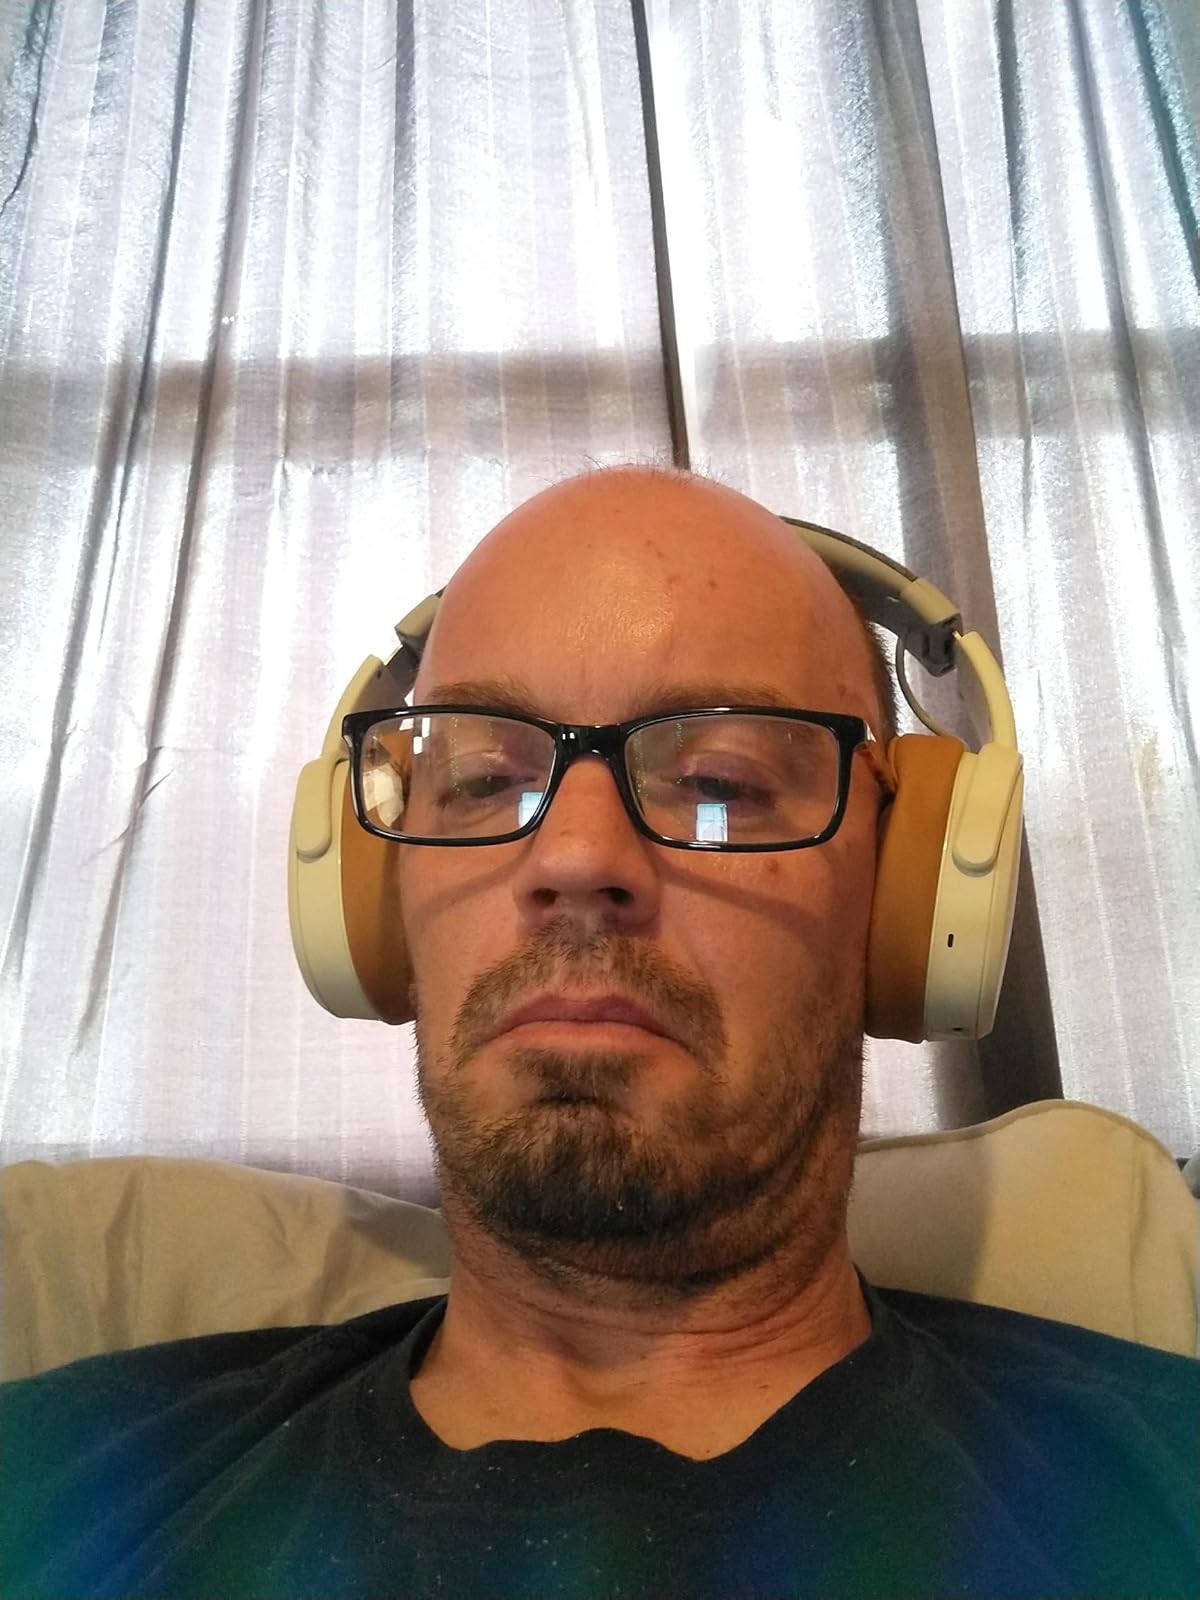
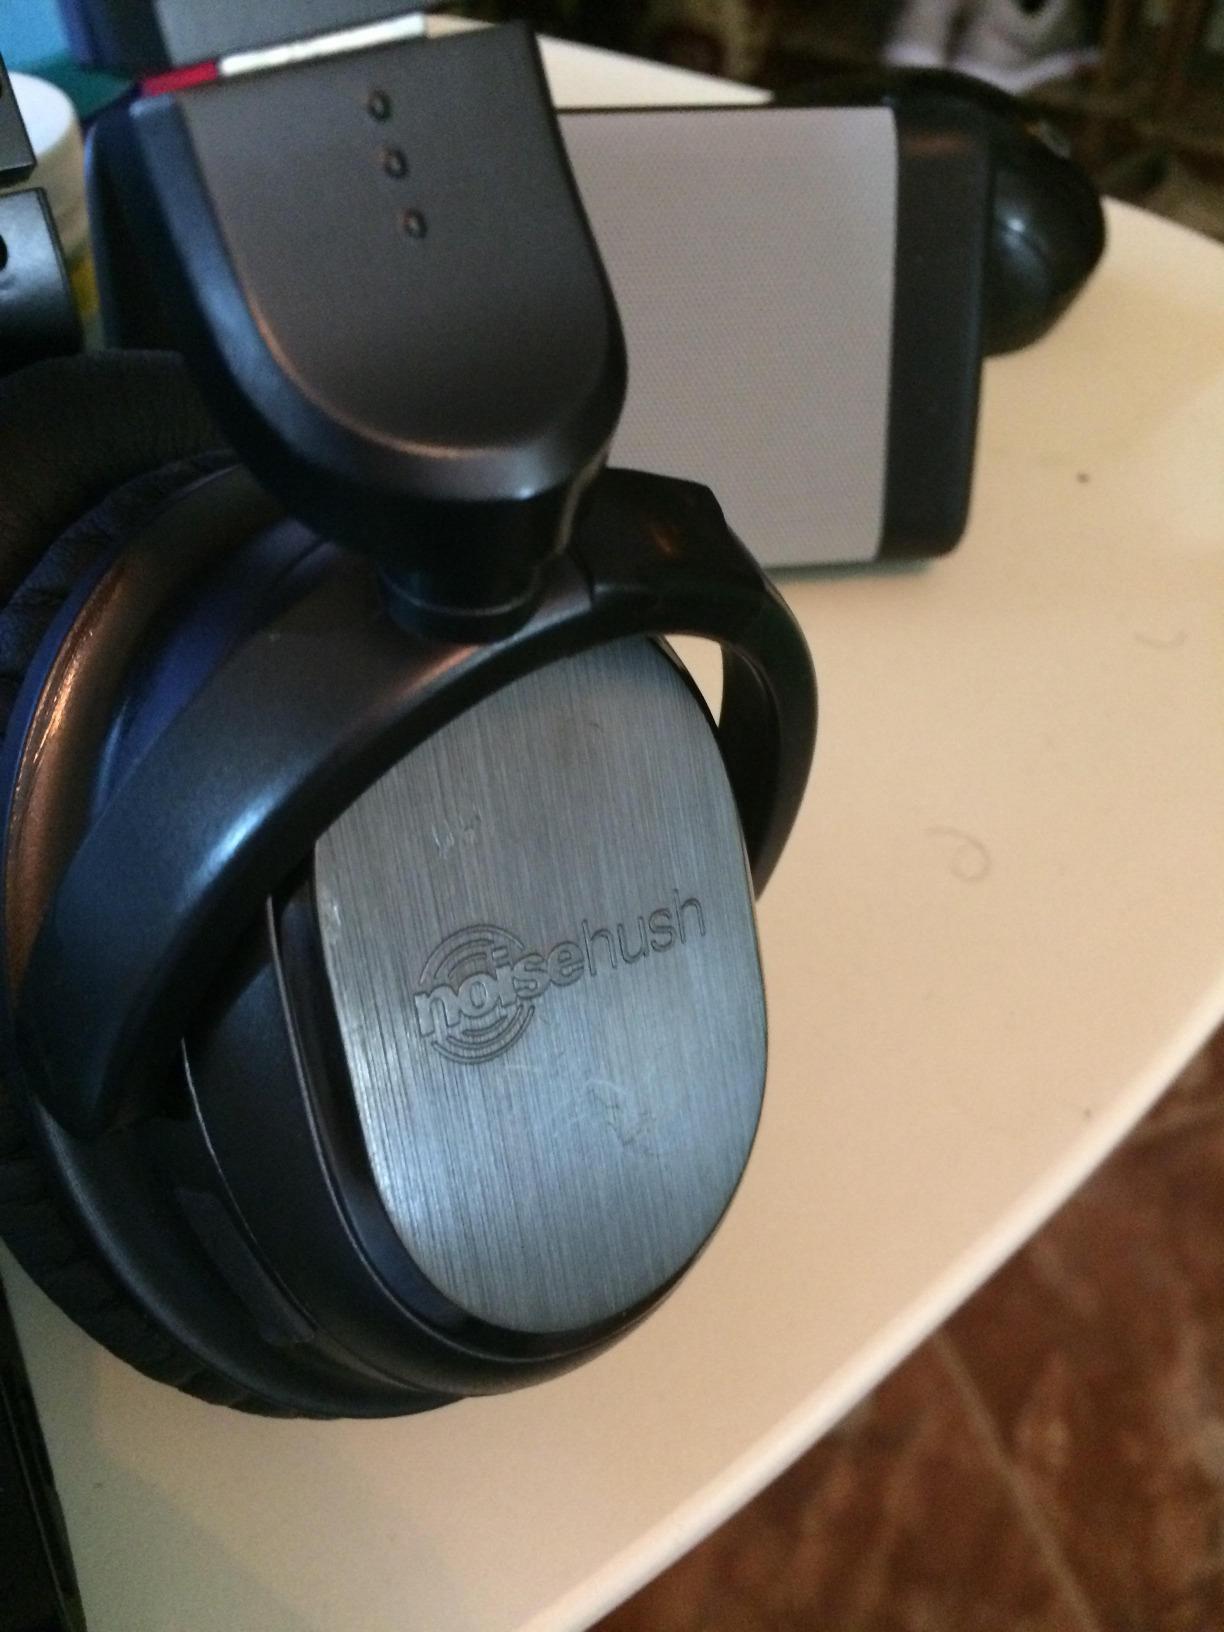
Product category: headphones
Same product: no